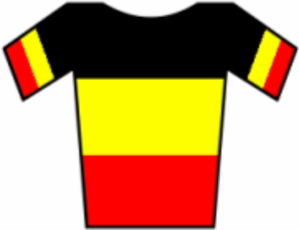
Ryttere og hold i Tour de France 2010
Belgisk mesterskabstrøje
Dette er en liste over ryttere og hold, som deltager i Tour de France 2010.